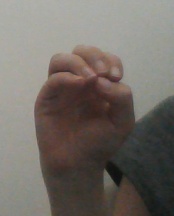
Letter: ha